Joseph B. Foraker

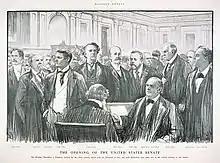
Drawing of the opening of the Senate session in December 1902. Foraker's rival Mark Hanna is the shorter man to the right of the clerk; Foraker stands behind Hanna and slightly to his right.

During the 1896 campaign, Hanna served as chairman of the Republican National Committee, in charge of McKinley's campaign, and obtained millions for his presidential candidate by soliciting donations from wealthy businessmen. After the November election, Foraker met with Hanna and was surprised to learn that President-elect McKinley and Hanna planned that Sherman would be appointed Secretary of State and that the industrialist would take Sherman's place in the Senate. Foraker objected to both components of this plan, feeling that Hanna was not qualified as a legislator, and that Sherman, whose faculties were starting to fail, should not become Secretary of State. Foraker met with McKinley, but failed to convince him.